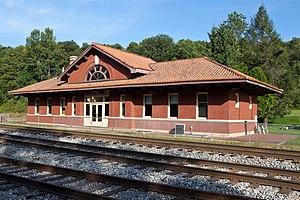
Tunnelton est une ville américaine située dans le comté de Preston en Virginie-Occidentale.